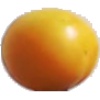
Label: cherry_wax_yellow